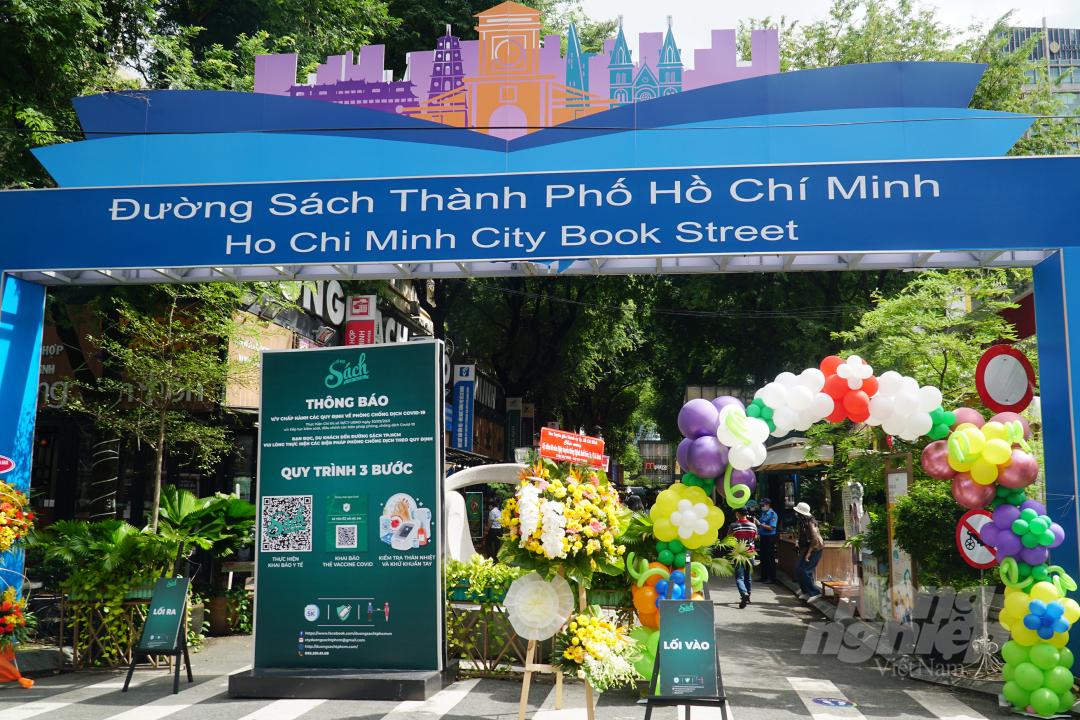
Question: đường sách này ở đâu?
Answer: ở thành phố hồ chí minh